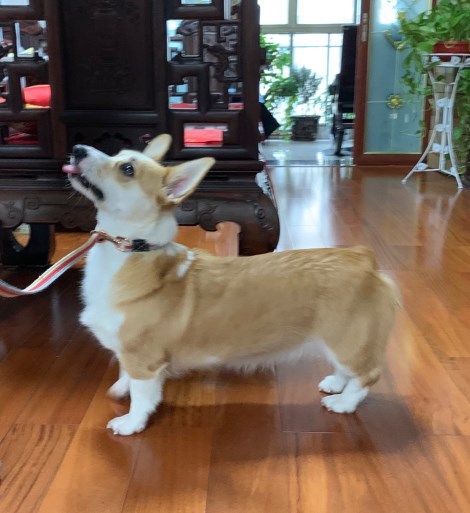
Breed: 2909-n000116-Cardigan